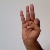
The image shows a hand gesture representing the letter 'F' in Indian Sign Language.